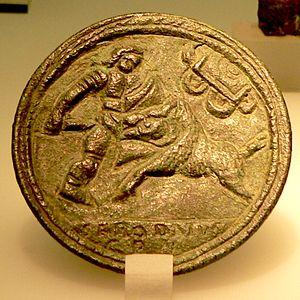
Les venationes sont un type de spectacle dans les jeux de l'amphithéâtre de la Rome antique. Elles mettent aux prises des animaux sauvages entre eux, ou des animaux et des hommes, ou encore des simulacres de chasse dans un amphithéâtre dont l'arène était occupée par un décor censé rappeler le milieu naturel d'origine des animaux.